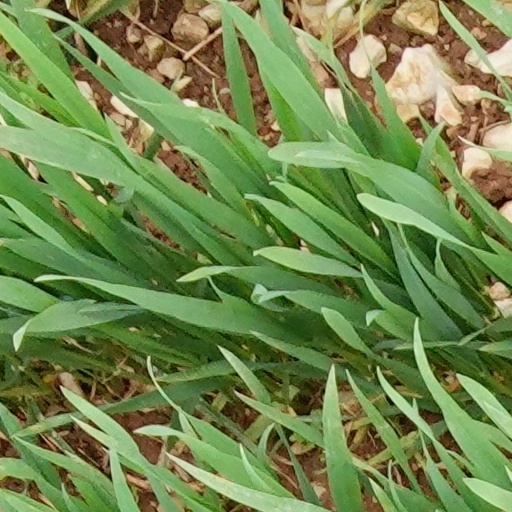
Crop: wheat